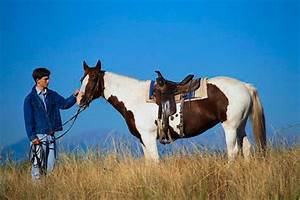
Label: horse